SKIV2L

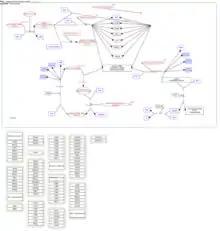
Figure 2. Deadenylation-dependent mRNA decay (Homo sapiens)

SKI2W is part of the tetraprotein ski complex which is an obligatory cytoplasmic cofactor of the RNA exosome and consists of "SKI2W", "TTC37" and 2 subunits of WD40 (encoded by "WDR61"), as pictured in "Figure 1". Much of the information on SKI2W function is from yeast studies, where the homologue for SKI2W is ski2. In yeast, ski2 forms a ski complex with ski3 and 2 subunits of ski8. The ski2 (the SKI2W homolog in yeast) contains DEVH-box proteins which suggests it is the only protein in the ski complex to have an enzymatic helicase function. The exact interactions are not well described, however DEVH-box helicases are shown to separate nucleic strands in an energy dependent manner. The yeast ski complex has been more extensively studied than the human homologue, and a crystal structure of the RNA exosome and its interactions has been created that supports a role in non-stop decay, to thereby protect the cell from aberrant proteins.